Hong Kong Jewish Film Festival

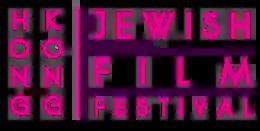
Hong Kong Jewish Film Festival logo

The Hong Kong Jewish Film Festival (HKJFF) is an annual film festival dedicated to world cinema that focuses on Jewish life, history and culture worldwide. It was founded in 1999 by Howard Elias from Toronto, Canada, and takes place in Hong Kong.